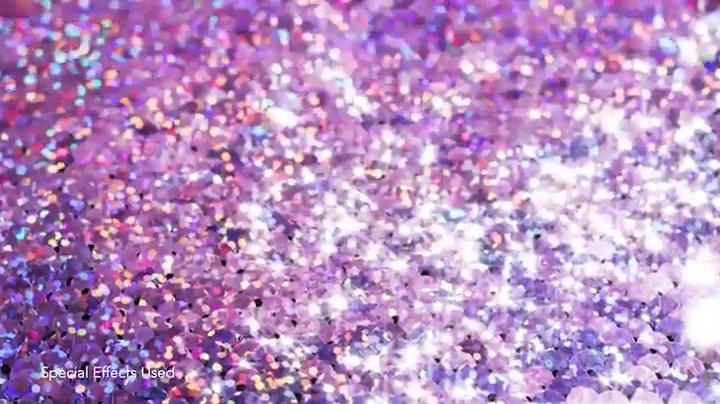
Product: SHIMMEEZ, Large Size Yaffa Unicorn, Sequin Plush Stuffed Animal, 3.5"
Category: Toys & Games | Stuffed Animals & Plush Toys | Stuffed Animals & Teddy Bears
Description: Deluxe sized glittery, shimmery, two-toned, reversible sequined plush animals.
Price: $13.19
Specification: ProductDimensions:14.5x5.5x14inches|ItemWeight:12ounces|ShippingWeight:12ounces(Viewshippingratesandpolicies)|ASIN:B07CYS47BD|Itemmodelnumber:SMZ01004|Manufacturerrecommendedage:3yearsandup